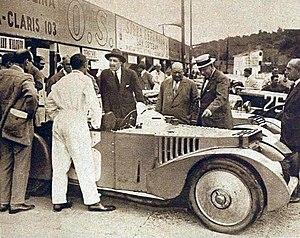
Le roi d'Espagne Alphonse XIII discute avec Léonard et Manzo de Zuniga, après leur victoire dans le Grand Prix Tourisme de Guypuzcoa 1926 (sur Chenard et Walcker).
Les 12 Heures de Saint-Sébastien sont une course automobile internationale d'endurance pour voitures de tourisme, disputée entre 1925 et 1929 sur le circuit de Lasarte.